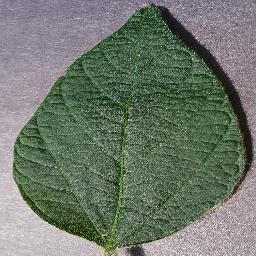
Label: Soybean___healthy